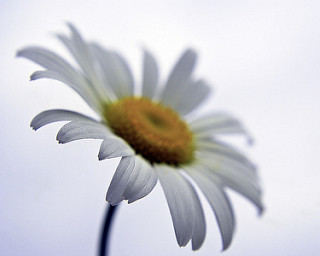
Flower: daisy